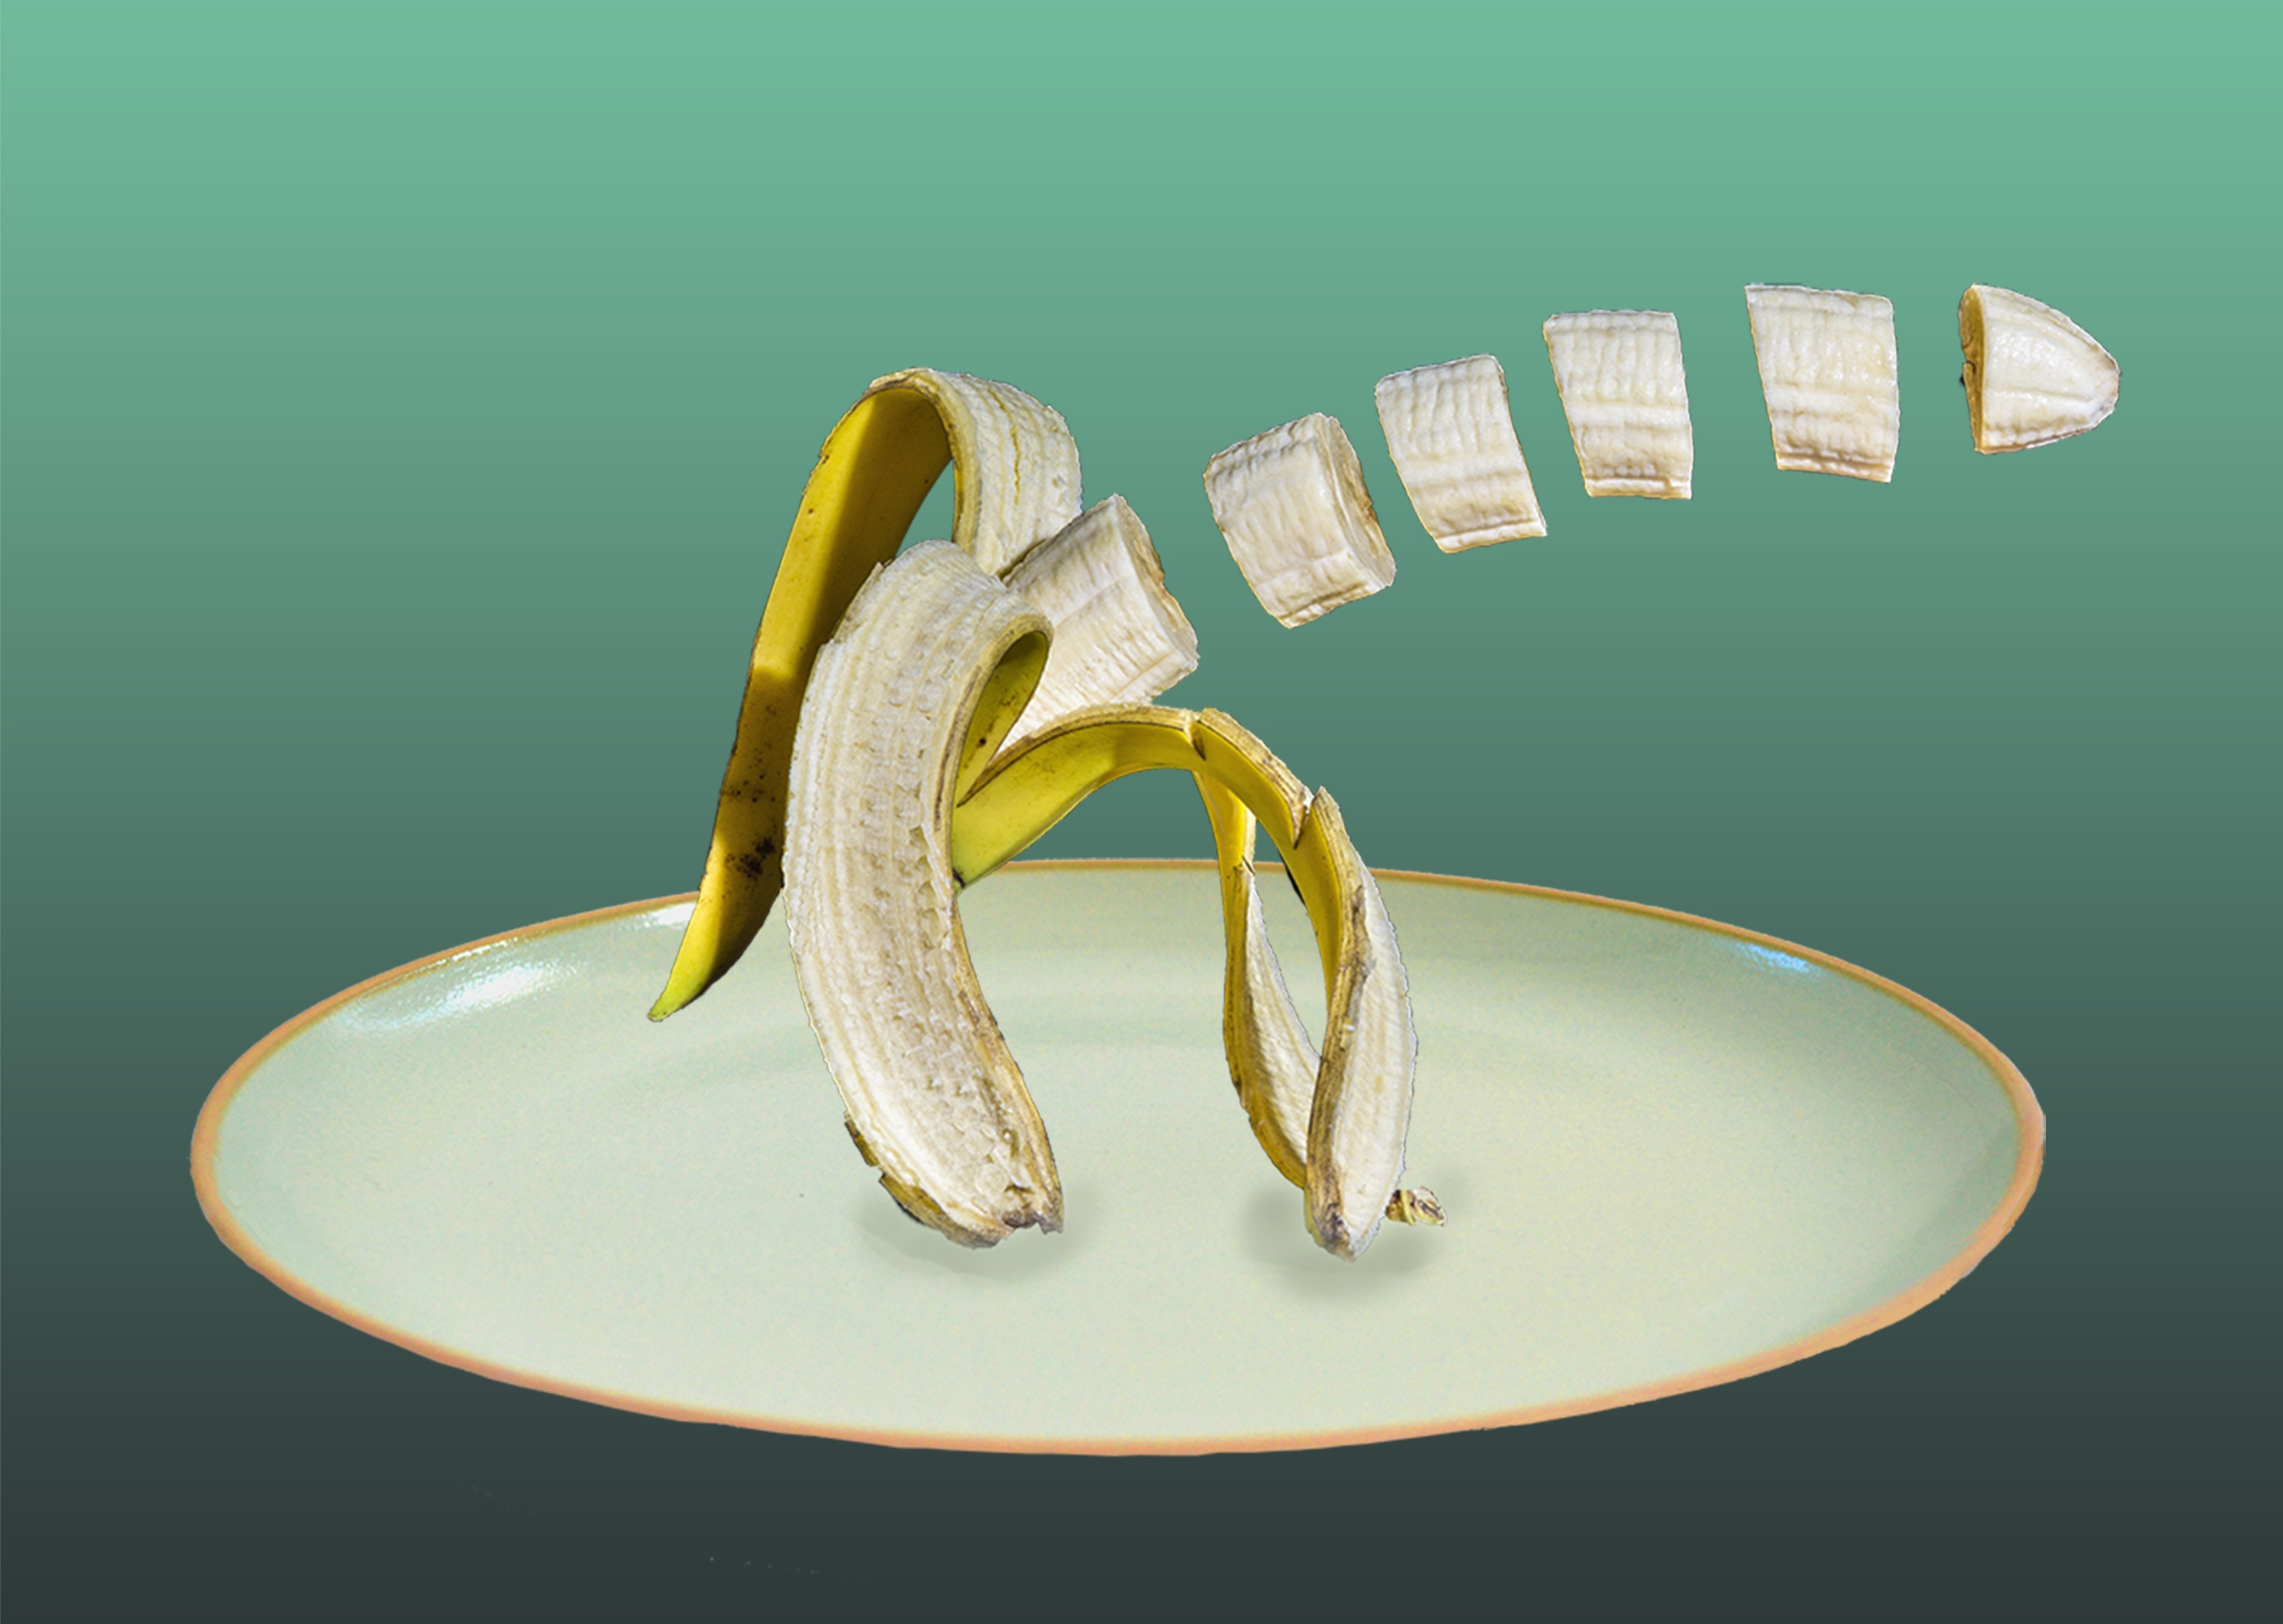
hand, shoe, fruit, dish, food, illustration, bananas, footwear